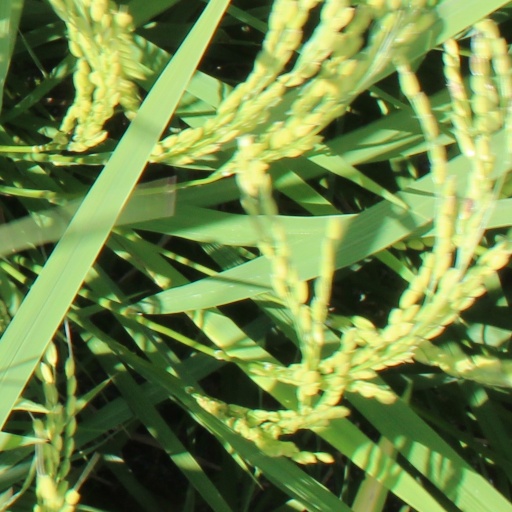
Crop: rice